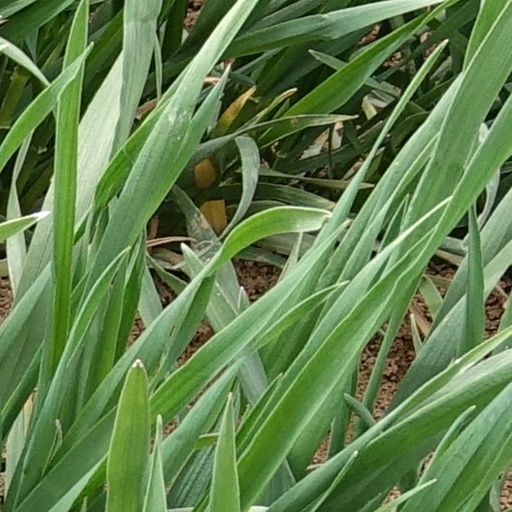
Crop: wheat